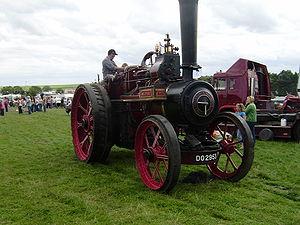
Ruston est une entreprise britannique de construction de moteurs Diesel de Lincoln, en Angleterre. Ses origines remontent à 1840. Elle a longtemps été réputée pour ses motrices diesel et ses pelles mécaniques à vapeur, mais a également produit pour le marché automobile et celui des turbines à gaz.